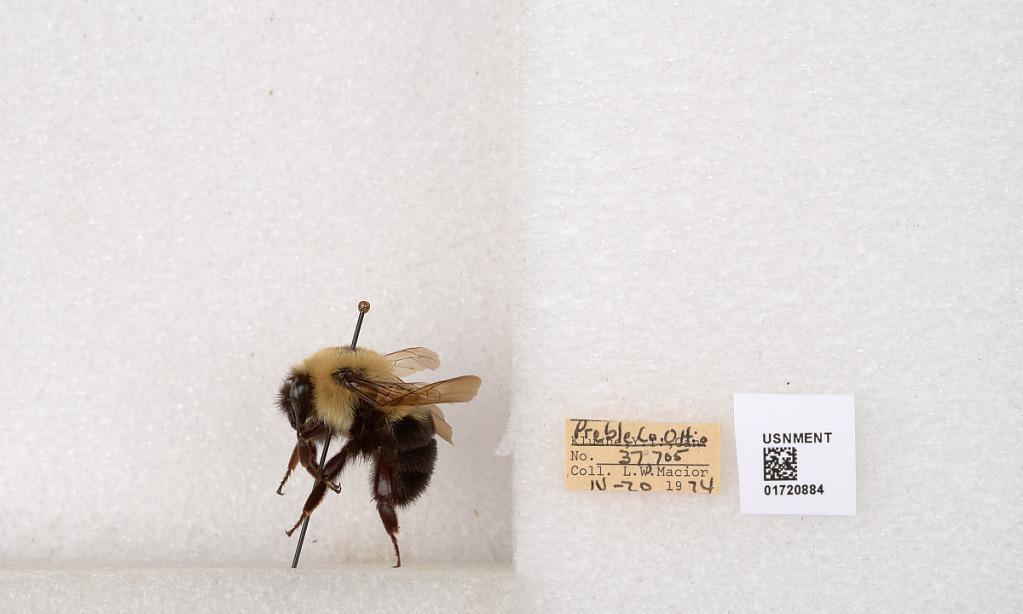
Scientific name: Bombus bimaculatus Cresson
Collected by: L. Macior
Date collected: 1974-4-20
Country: United States
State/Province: Ohio
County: Preble
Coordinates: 39.7416, -84.648